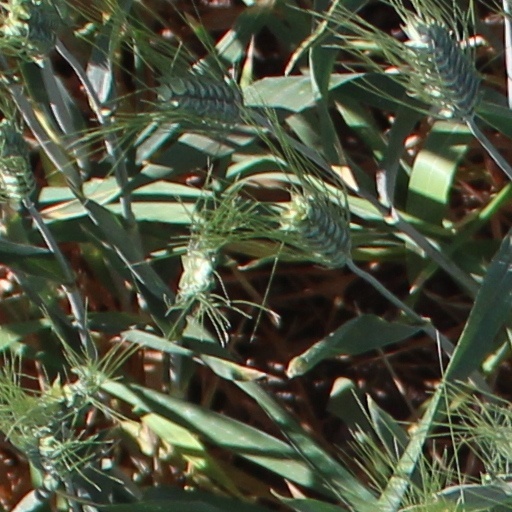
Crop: wheat